Hague Convention for the Protection of Cultural Property in the Event of Armed Conflict

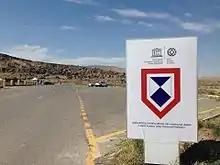
The enhanced protection emblem displayed at the Gobustan Archaeological site in Azerbaijan.

The Nazi Party headed by Adolf Hitler rose to power in Germany in 1933 after the country's crippling defeat, and its socioeconomic distress during the years following World War I. World War II was aimed at reclaiming the glory of the once great Germanic state. Cultural property of many European nations and significant ethnic and social groups within them fell victim to Nazi Germany. The Nazi party, through the Third Reich, confiscated close to 20% of all Western European art during the war. By the end of the Second World War, the Nazi party had looted and collected thousands of objects, art works and artefacts from occupied nations, destroyed many, or stored them in secret.